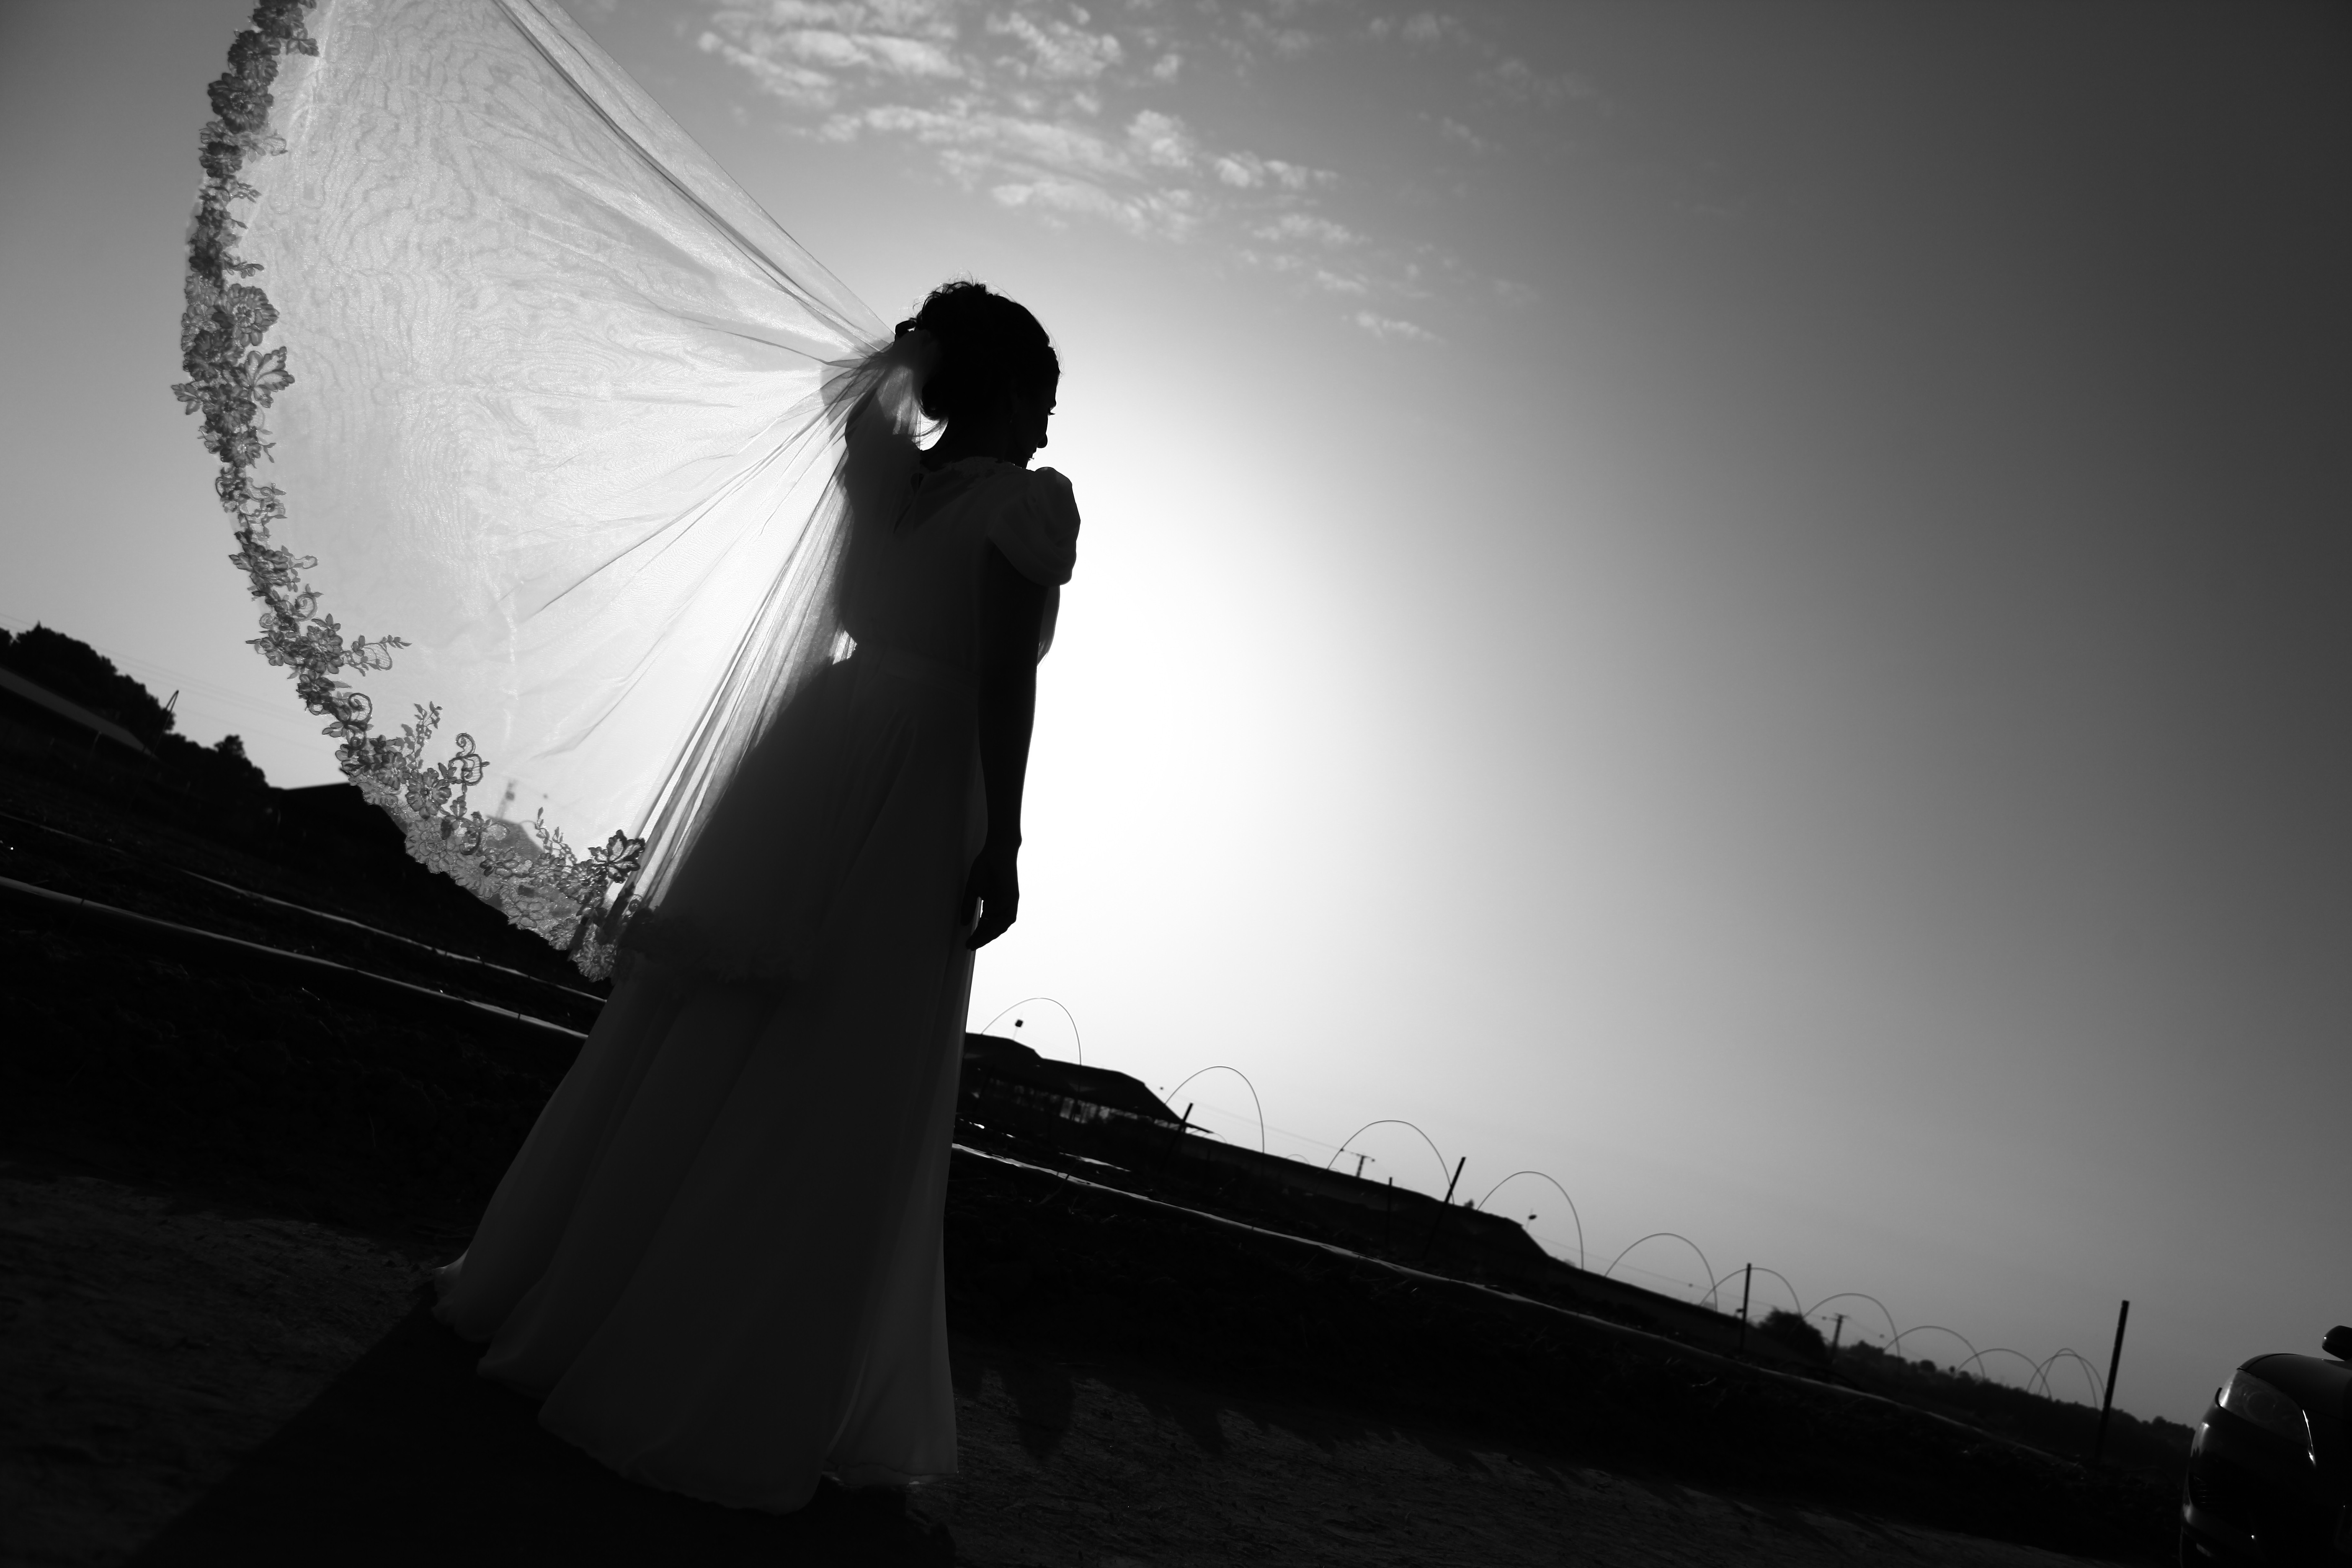
silhouette, light, black and white, white, photography, darkness, black, monochrome, bride, photograph, emotion, monochrome photography, film noir